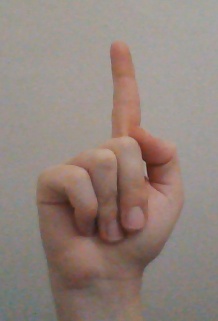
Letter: bb